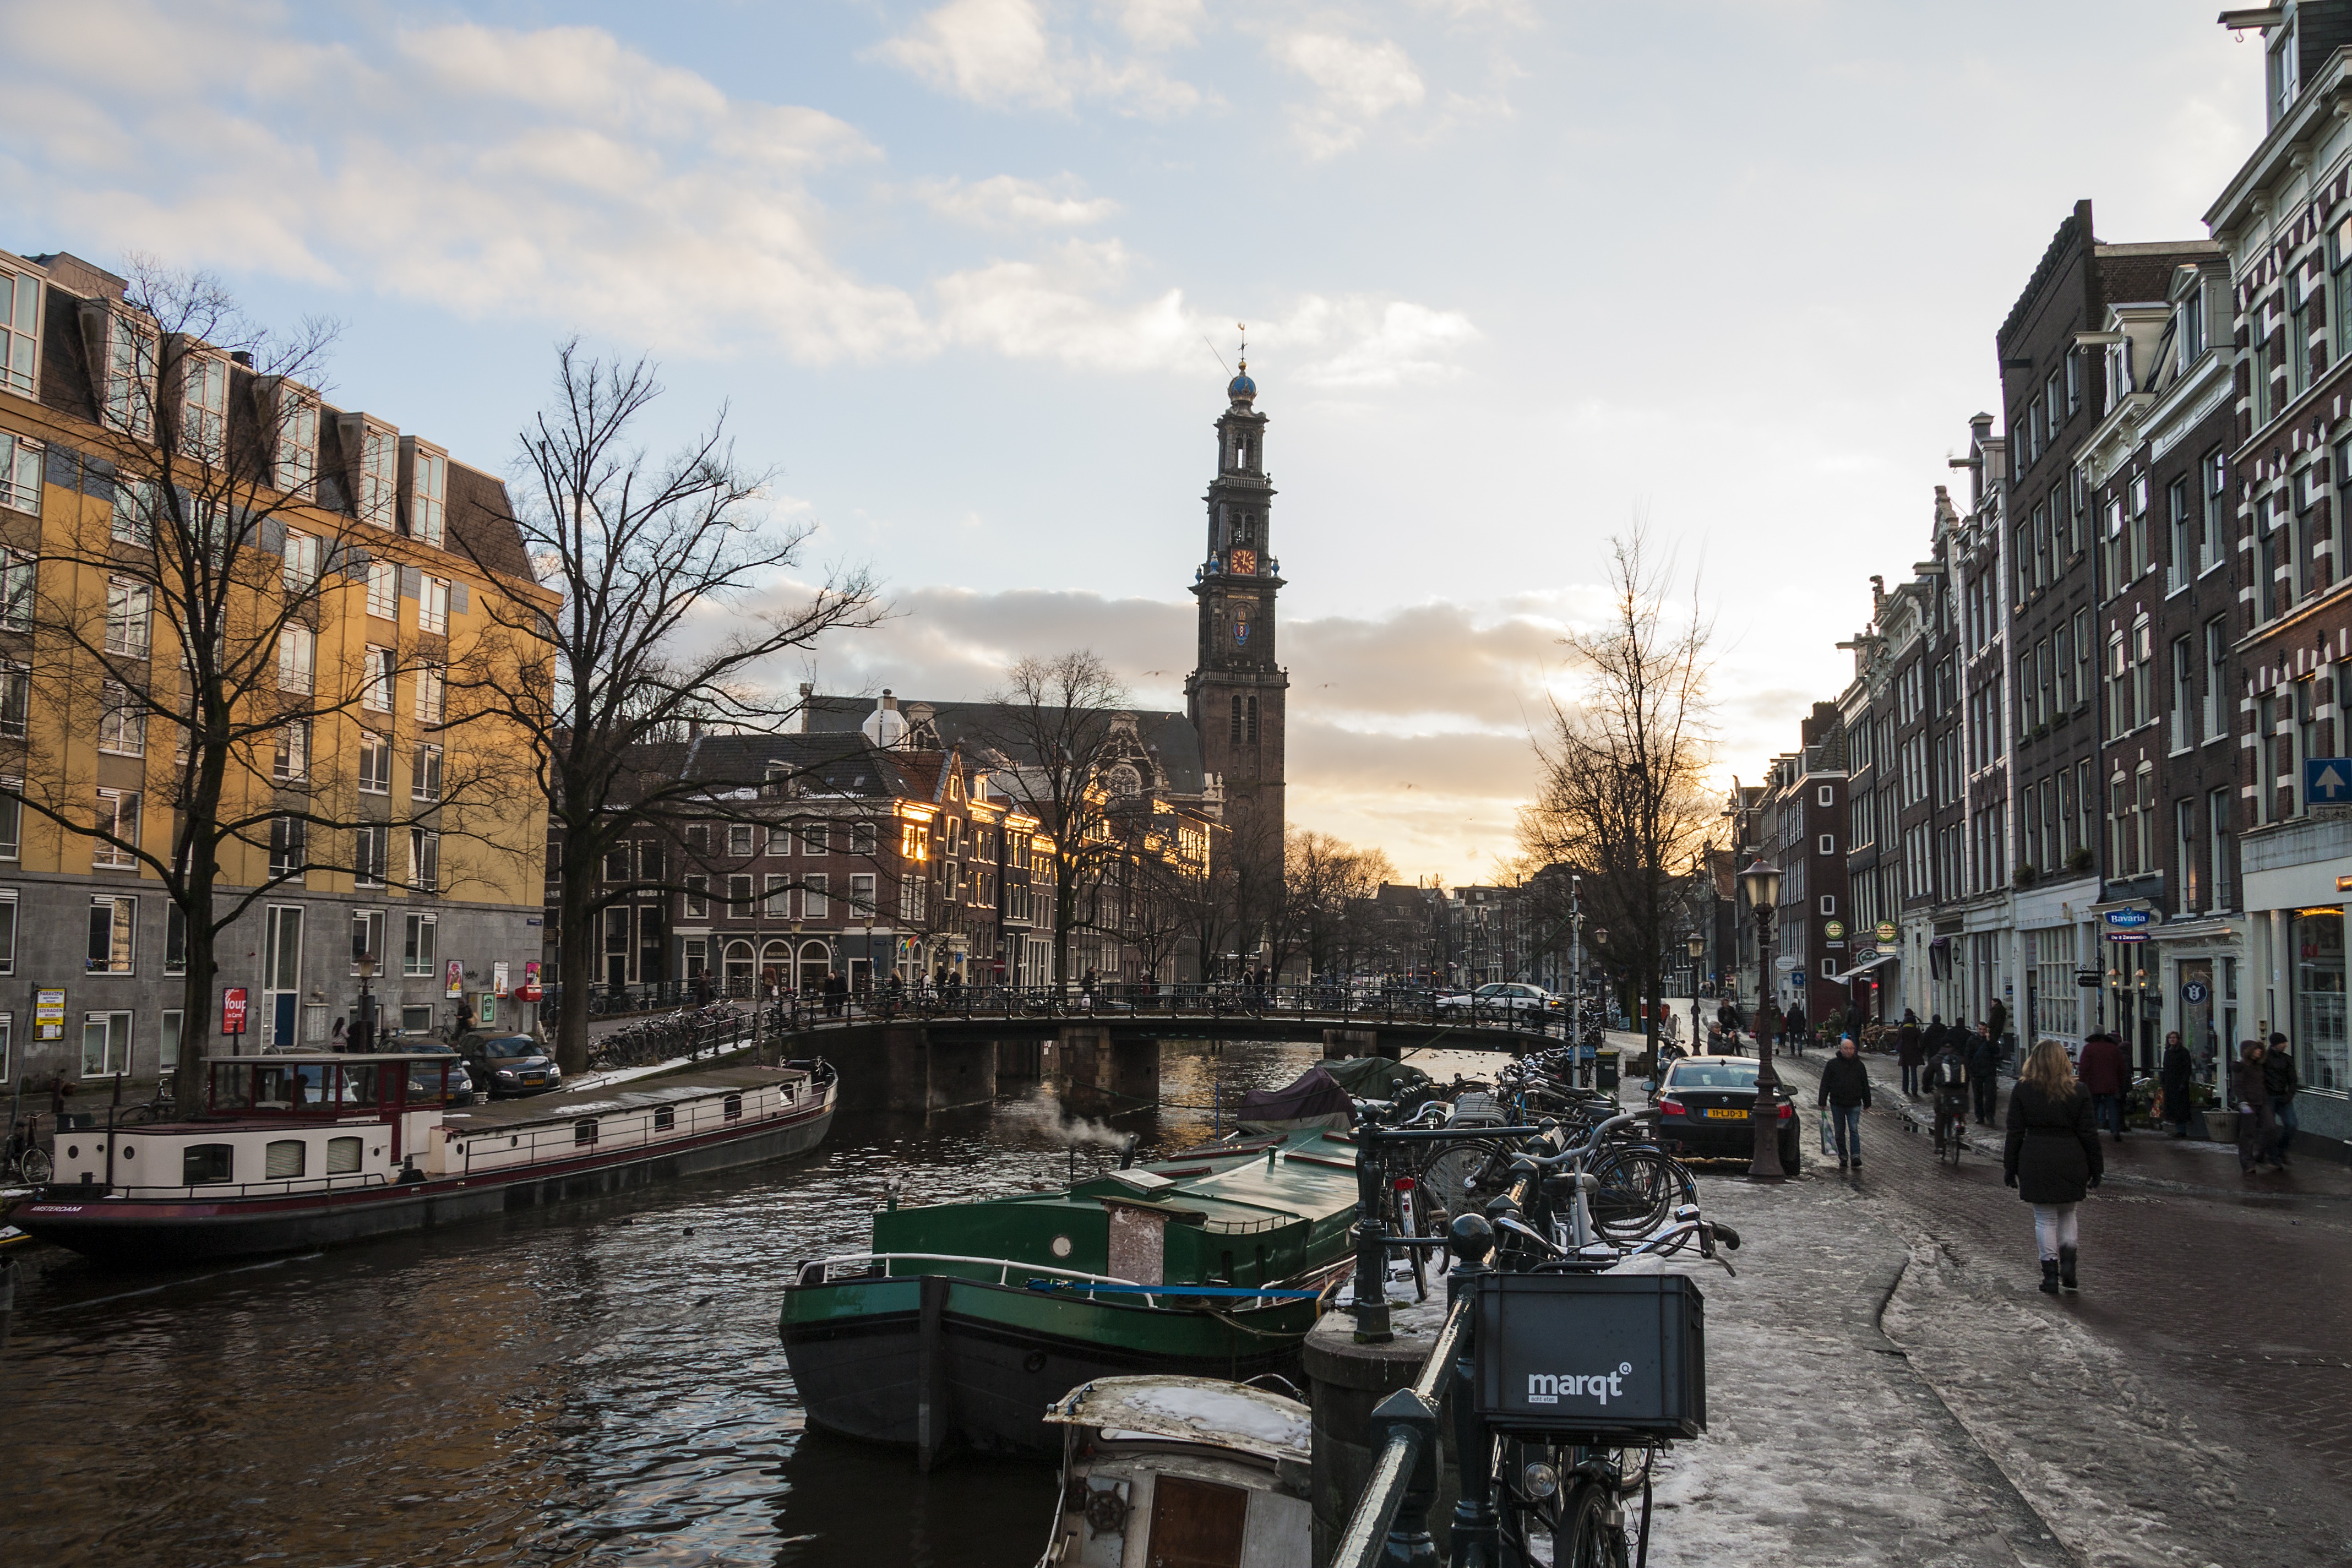
sunset, street, town, city, river, canal, cityscape, downtown, europe, evening, church, tourism, waterway, holland, amsterdam, town square, channel, neighbourhood, urban area, geographical feature, human settlement